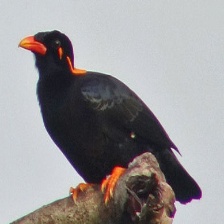
Species: ENGGANO MYNA
Scientific name: GRACULA ENGANENSIS